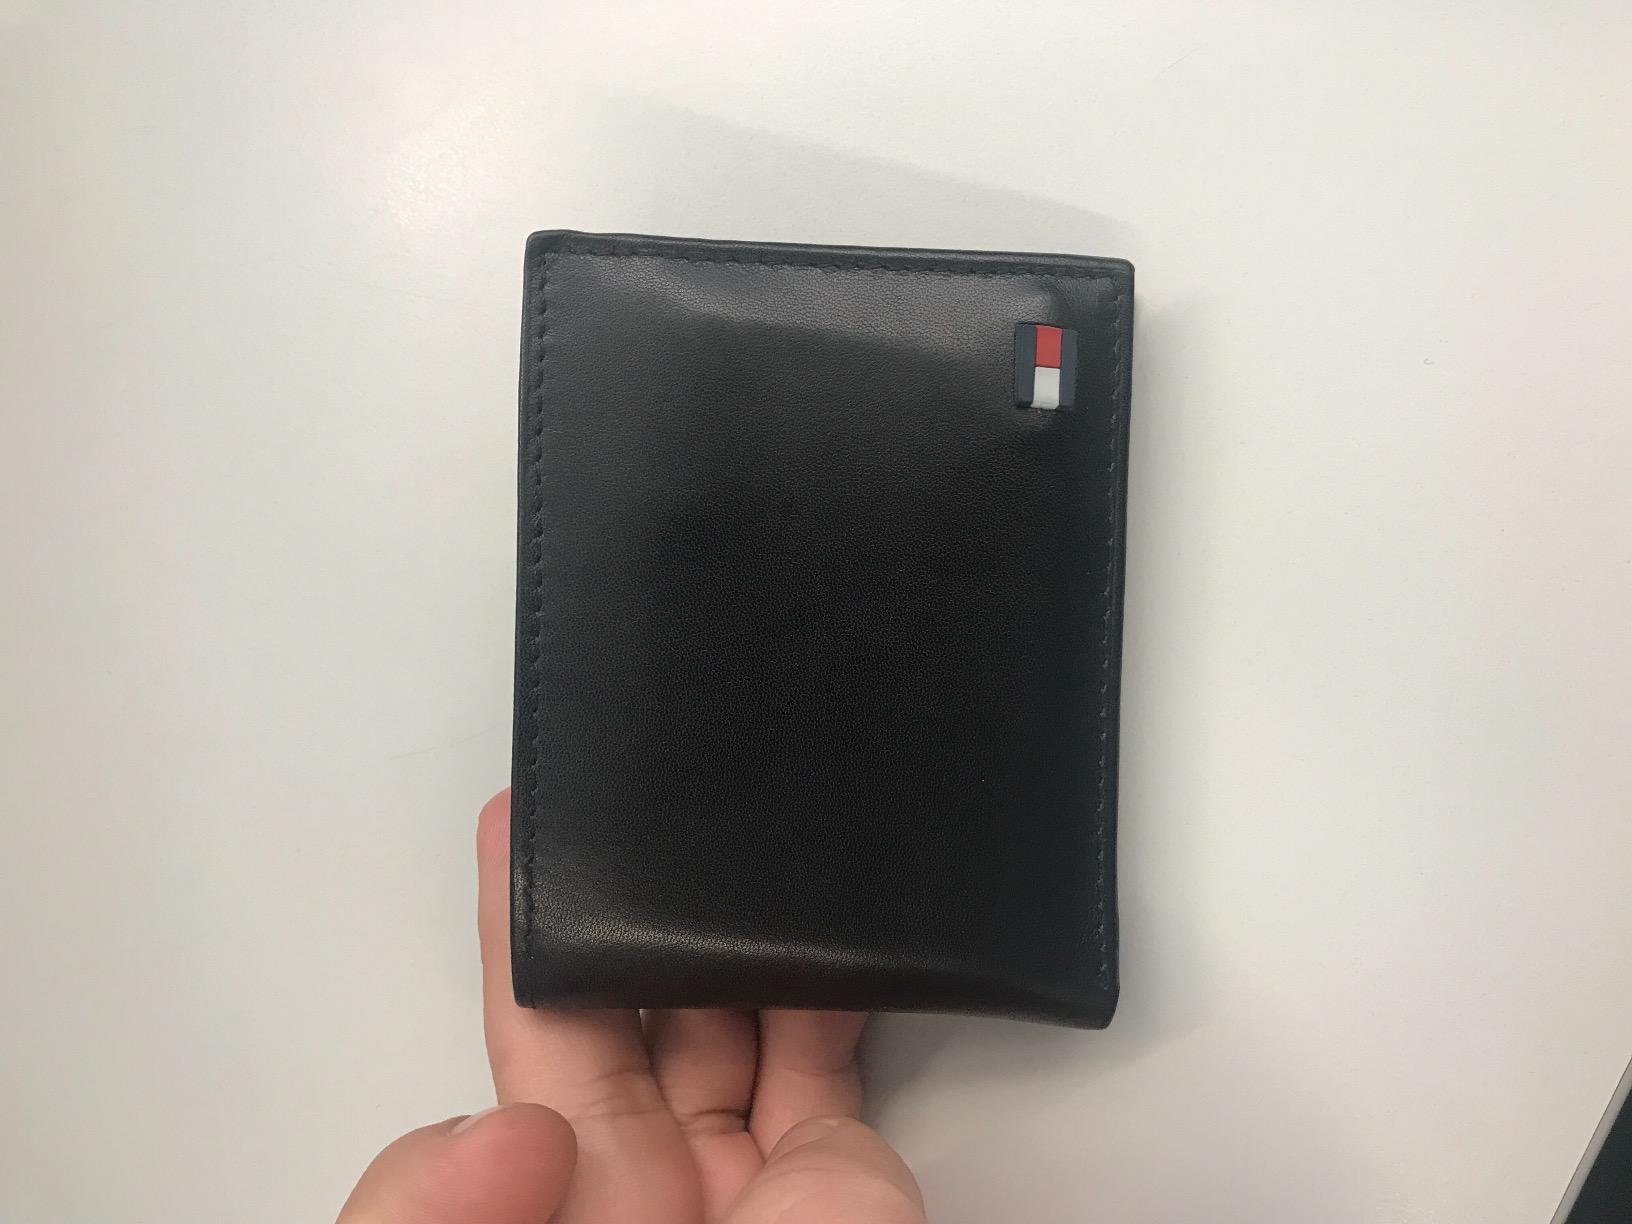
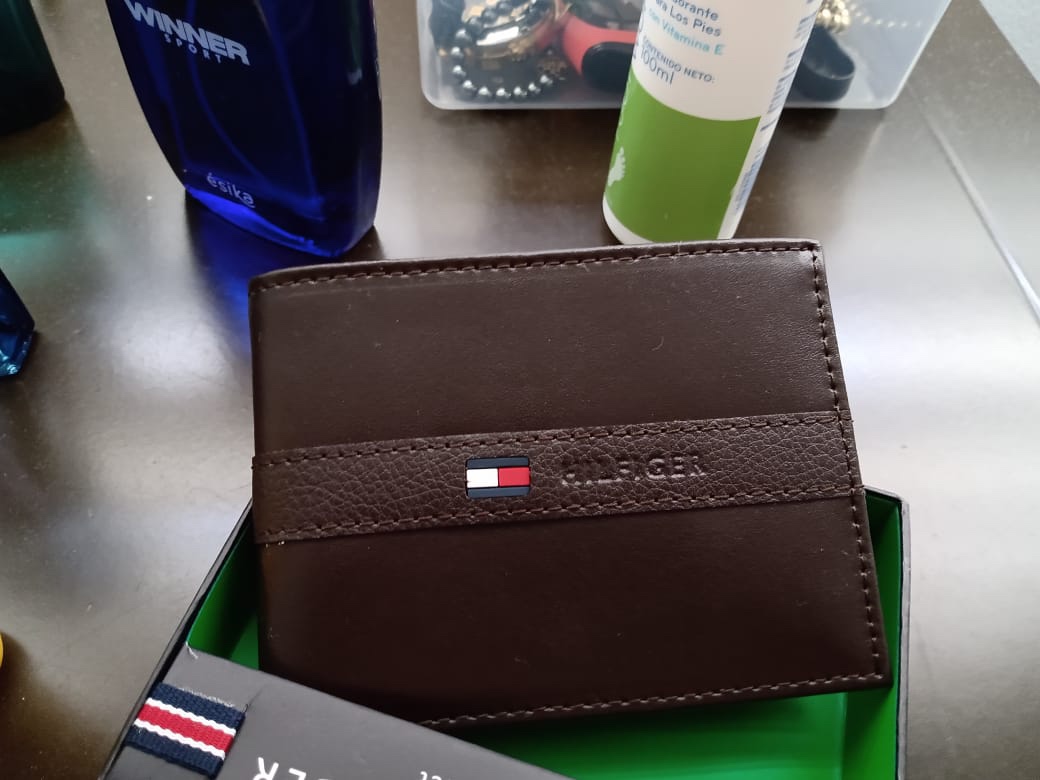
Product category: accessories_wallet
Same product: no